Animal fiber

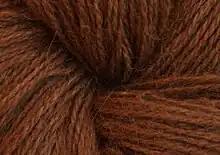
Handspun llama yarn from Patagonia

Bison fibers refer to the soft undercoat of the American Bison. The coat of the bison protects the animal during harsh winter conditions, and consists of a coarse shiny overcoat, a coarse bulky midcoat, and a short dense undercoat. The undercoat is composed of fine, hollow guard hairs (average diameter of 59 micrometers) and down (average 18.5 micrometers). Downy fibers are typically chosen for textile applications. Bison fibers are grey or red-brown and about 2.5 cm long.